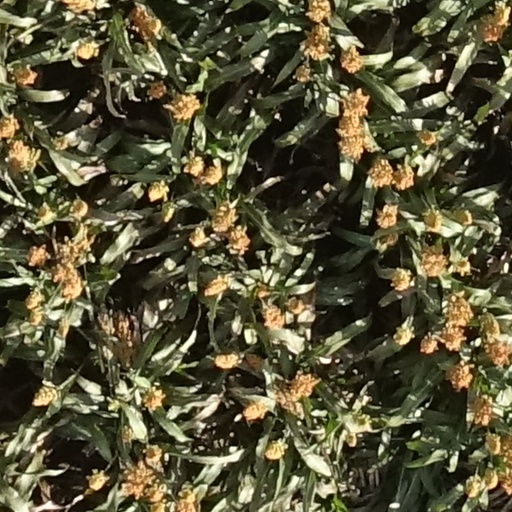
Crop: sorghum